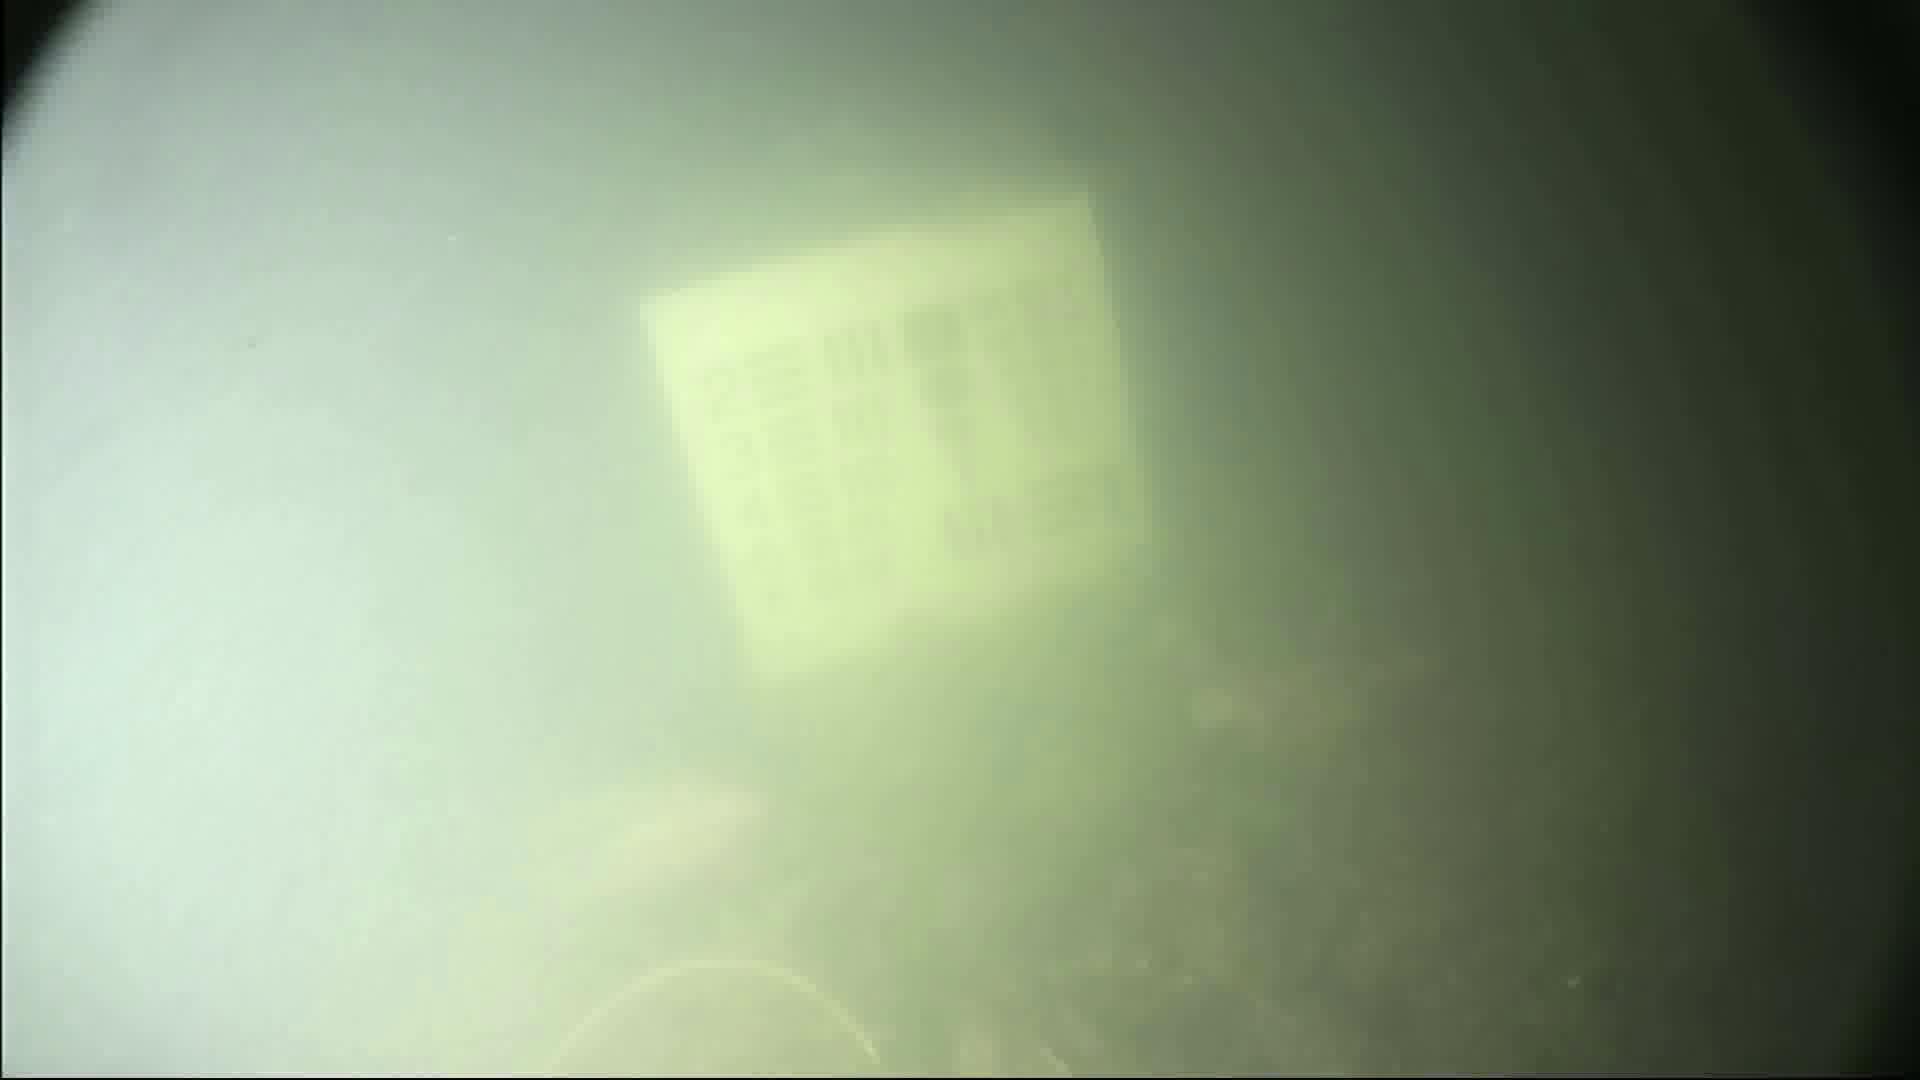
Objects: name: fish